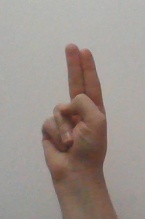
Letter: taa